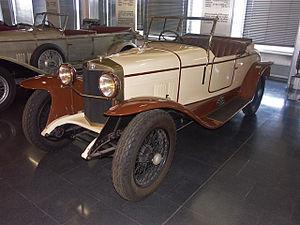
L'usine Alfa Romeo de Portello fut le premier véritable site de production du tout jeune constructeur Alfa Romeo. Cette usine au cœur de Milan restera en service de 1906 à 1986. Son histoire est intimement liée à la production d'automobiles mais sur ce même site, durant des années, le constructeur a réalisé bien d'autres activités industrielles, parfois méconnues. L'usine de Portello a été agrandie à plusieurs reprises, au fur et à mesure de l'expansion de la société, dont les productions ont connu un succès croissant.
L’Alfa Romeo RM était une voiture fabriquée par le constructeur italien Alfa Romeo entre 1923 et 1925 et reprenant certains éléments de l'Alfa Romeo RL.
Le Musée historique Alfa Romeo regroupe les automobiles conçues et produites par le constructeur milanais au cours de son histoire ainsi que les moteurs d'avions et de course fournis à plusieurs écuries.